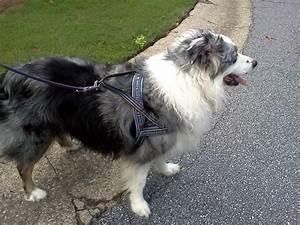
dog